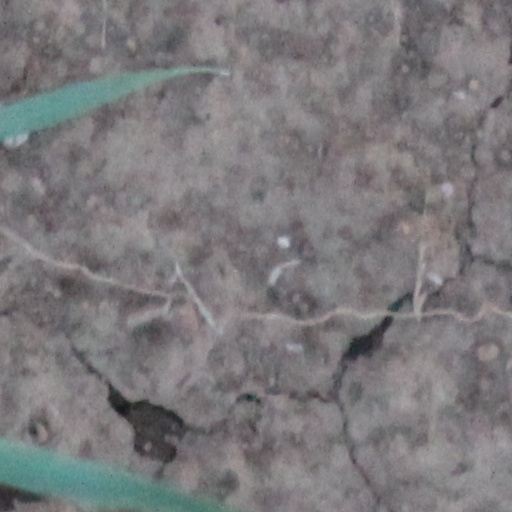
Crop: wheat